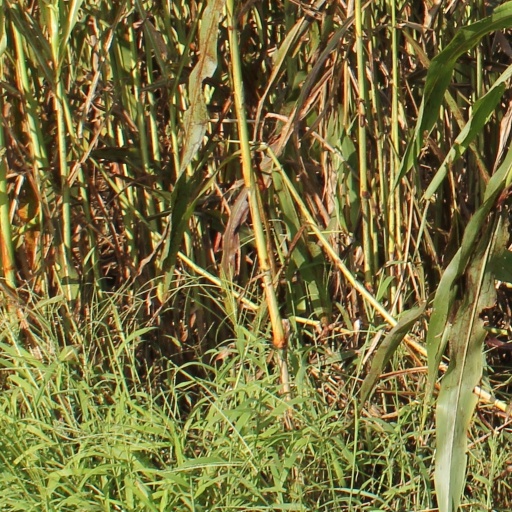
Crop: sorghum